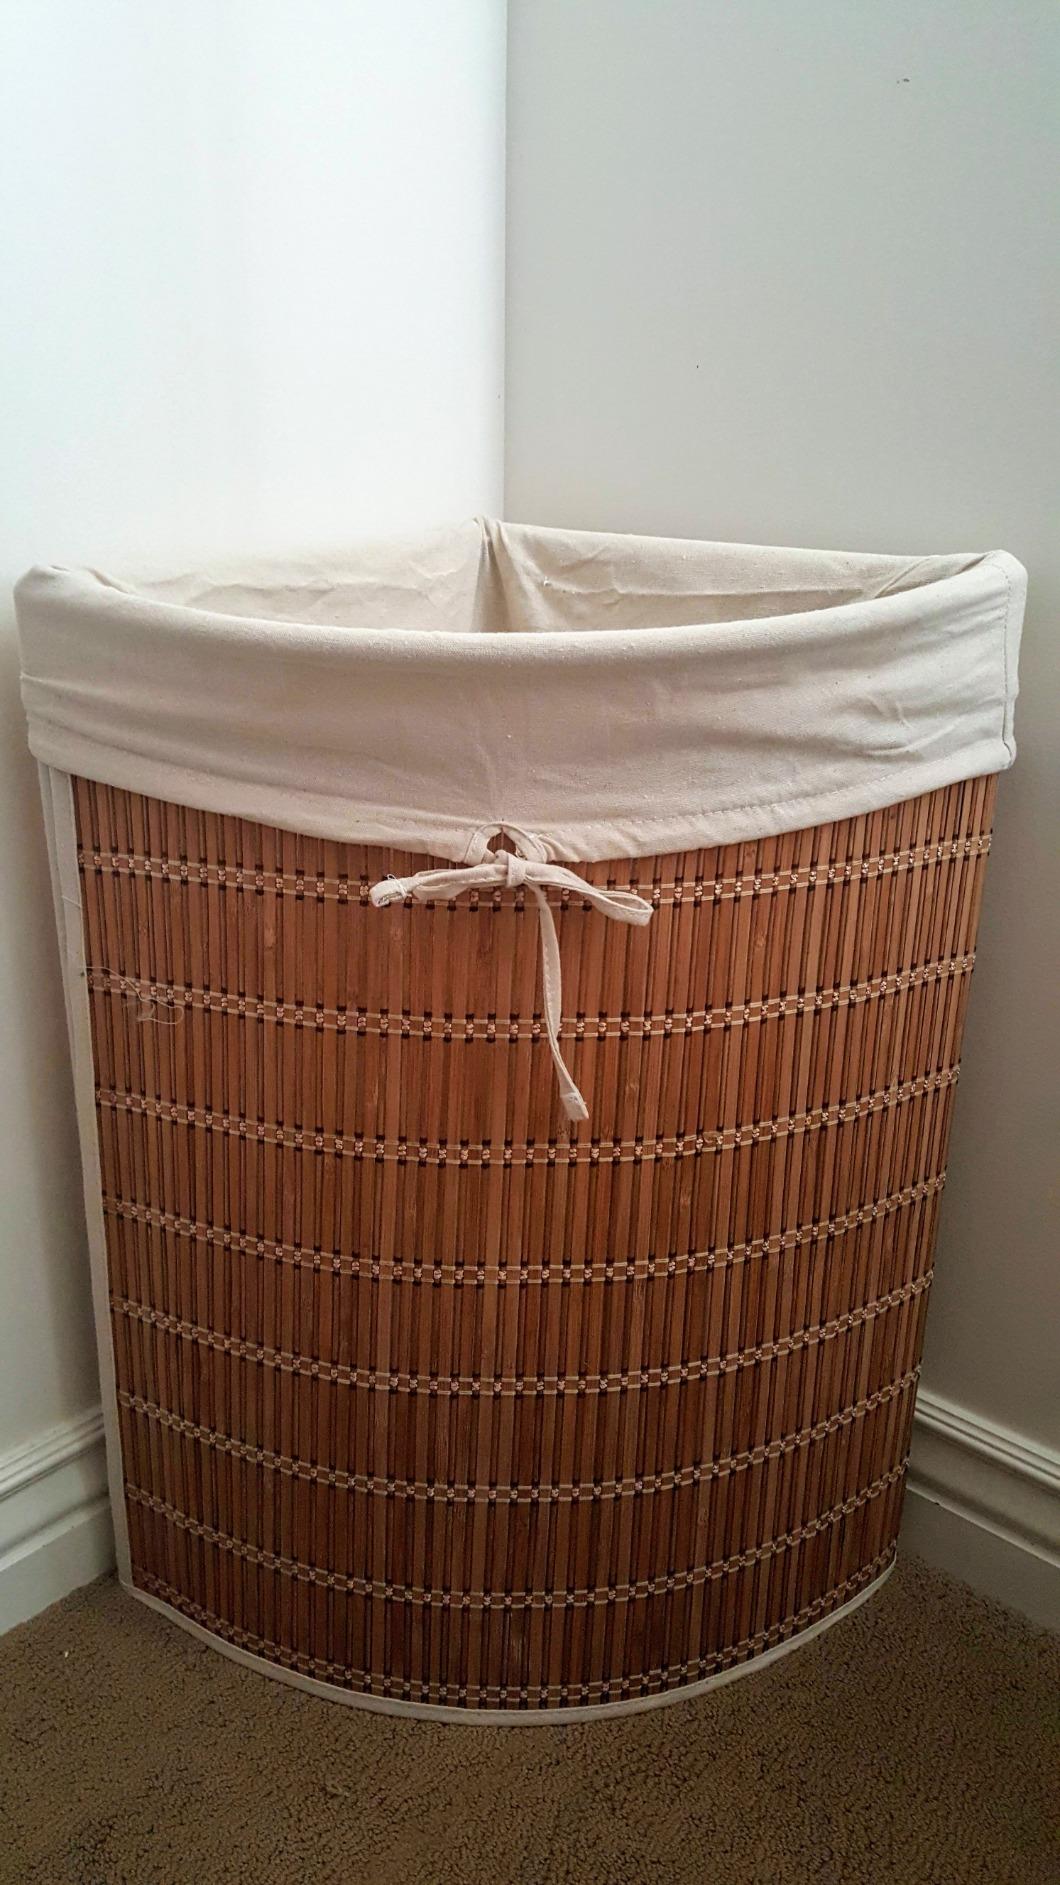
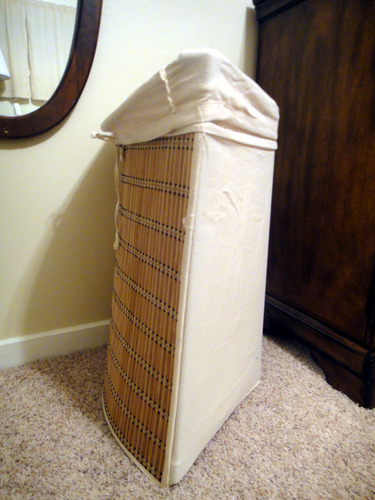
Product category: items_hamper
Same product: yes